Brian Armstrong (businessman)

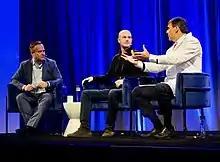
Brian Armstrong (center)

Armstrong's early career included working as a developer for IBM and a consultant at Deloitte. In 2010, he came across the Bitcoin white paper published under the alias Satoshi Nakamoto. In 2011, he joined Airbnb as a software engineer and was exposed to payment systems in the 190 countries Airbnb operated in at the time. While at Airbnb, he saw the difficulties of sending money to South America. He began working weekends and nights to write code in Ruby and JavaScript to buy and store cryptocoins. In 2012, he entered the Y Combinator startup accelerator and received a $150,000 investment, which he used to fund Coinbase.